1st Midlothian Artillery Volunteers

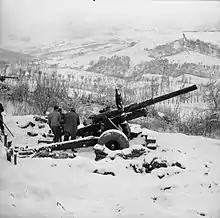
5.5-inch gun of 178th (Lowland) Medium Rgt in action in the snaw, 24 December 1944.

The regiment, together with a signal section of the Royal Corps of Signals and a light aid detachment of the Royal Electrical and Mechanical Engineers, came under direct WO Control in June 1942 preparatory to proceeding overseas. It left in August bound for Egypt as part of the reinforcements for Eighth Army.